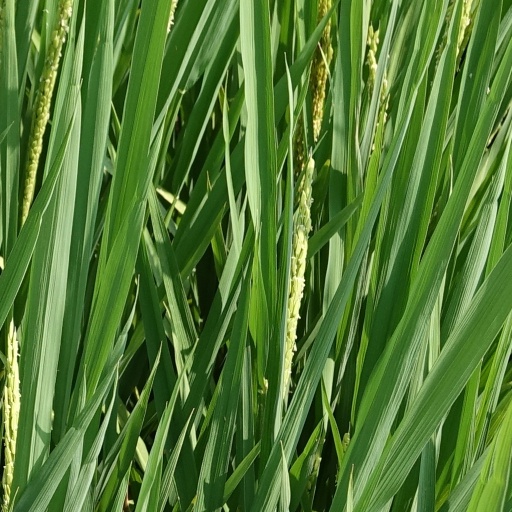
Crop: rice